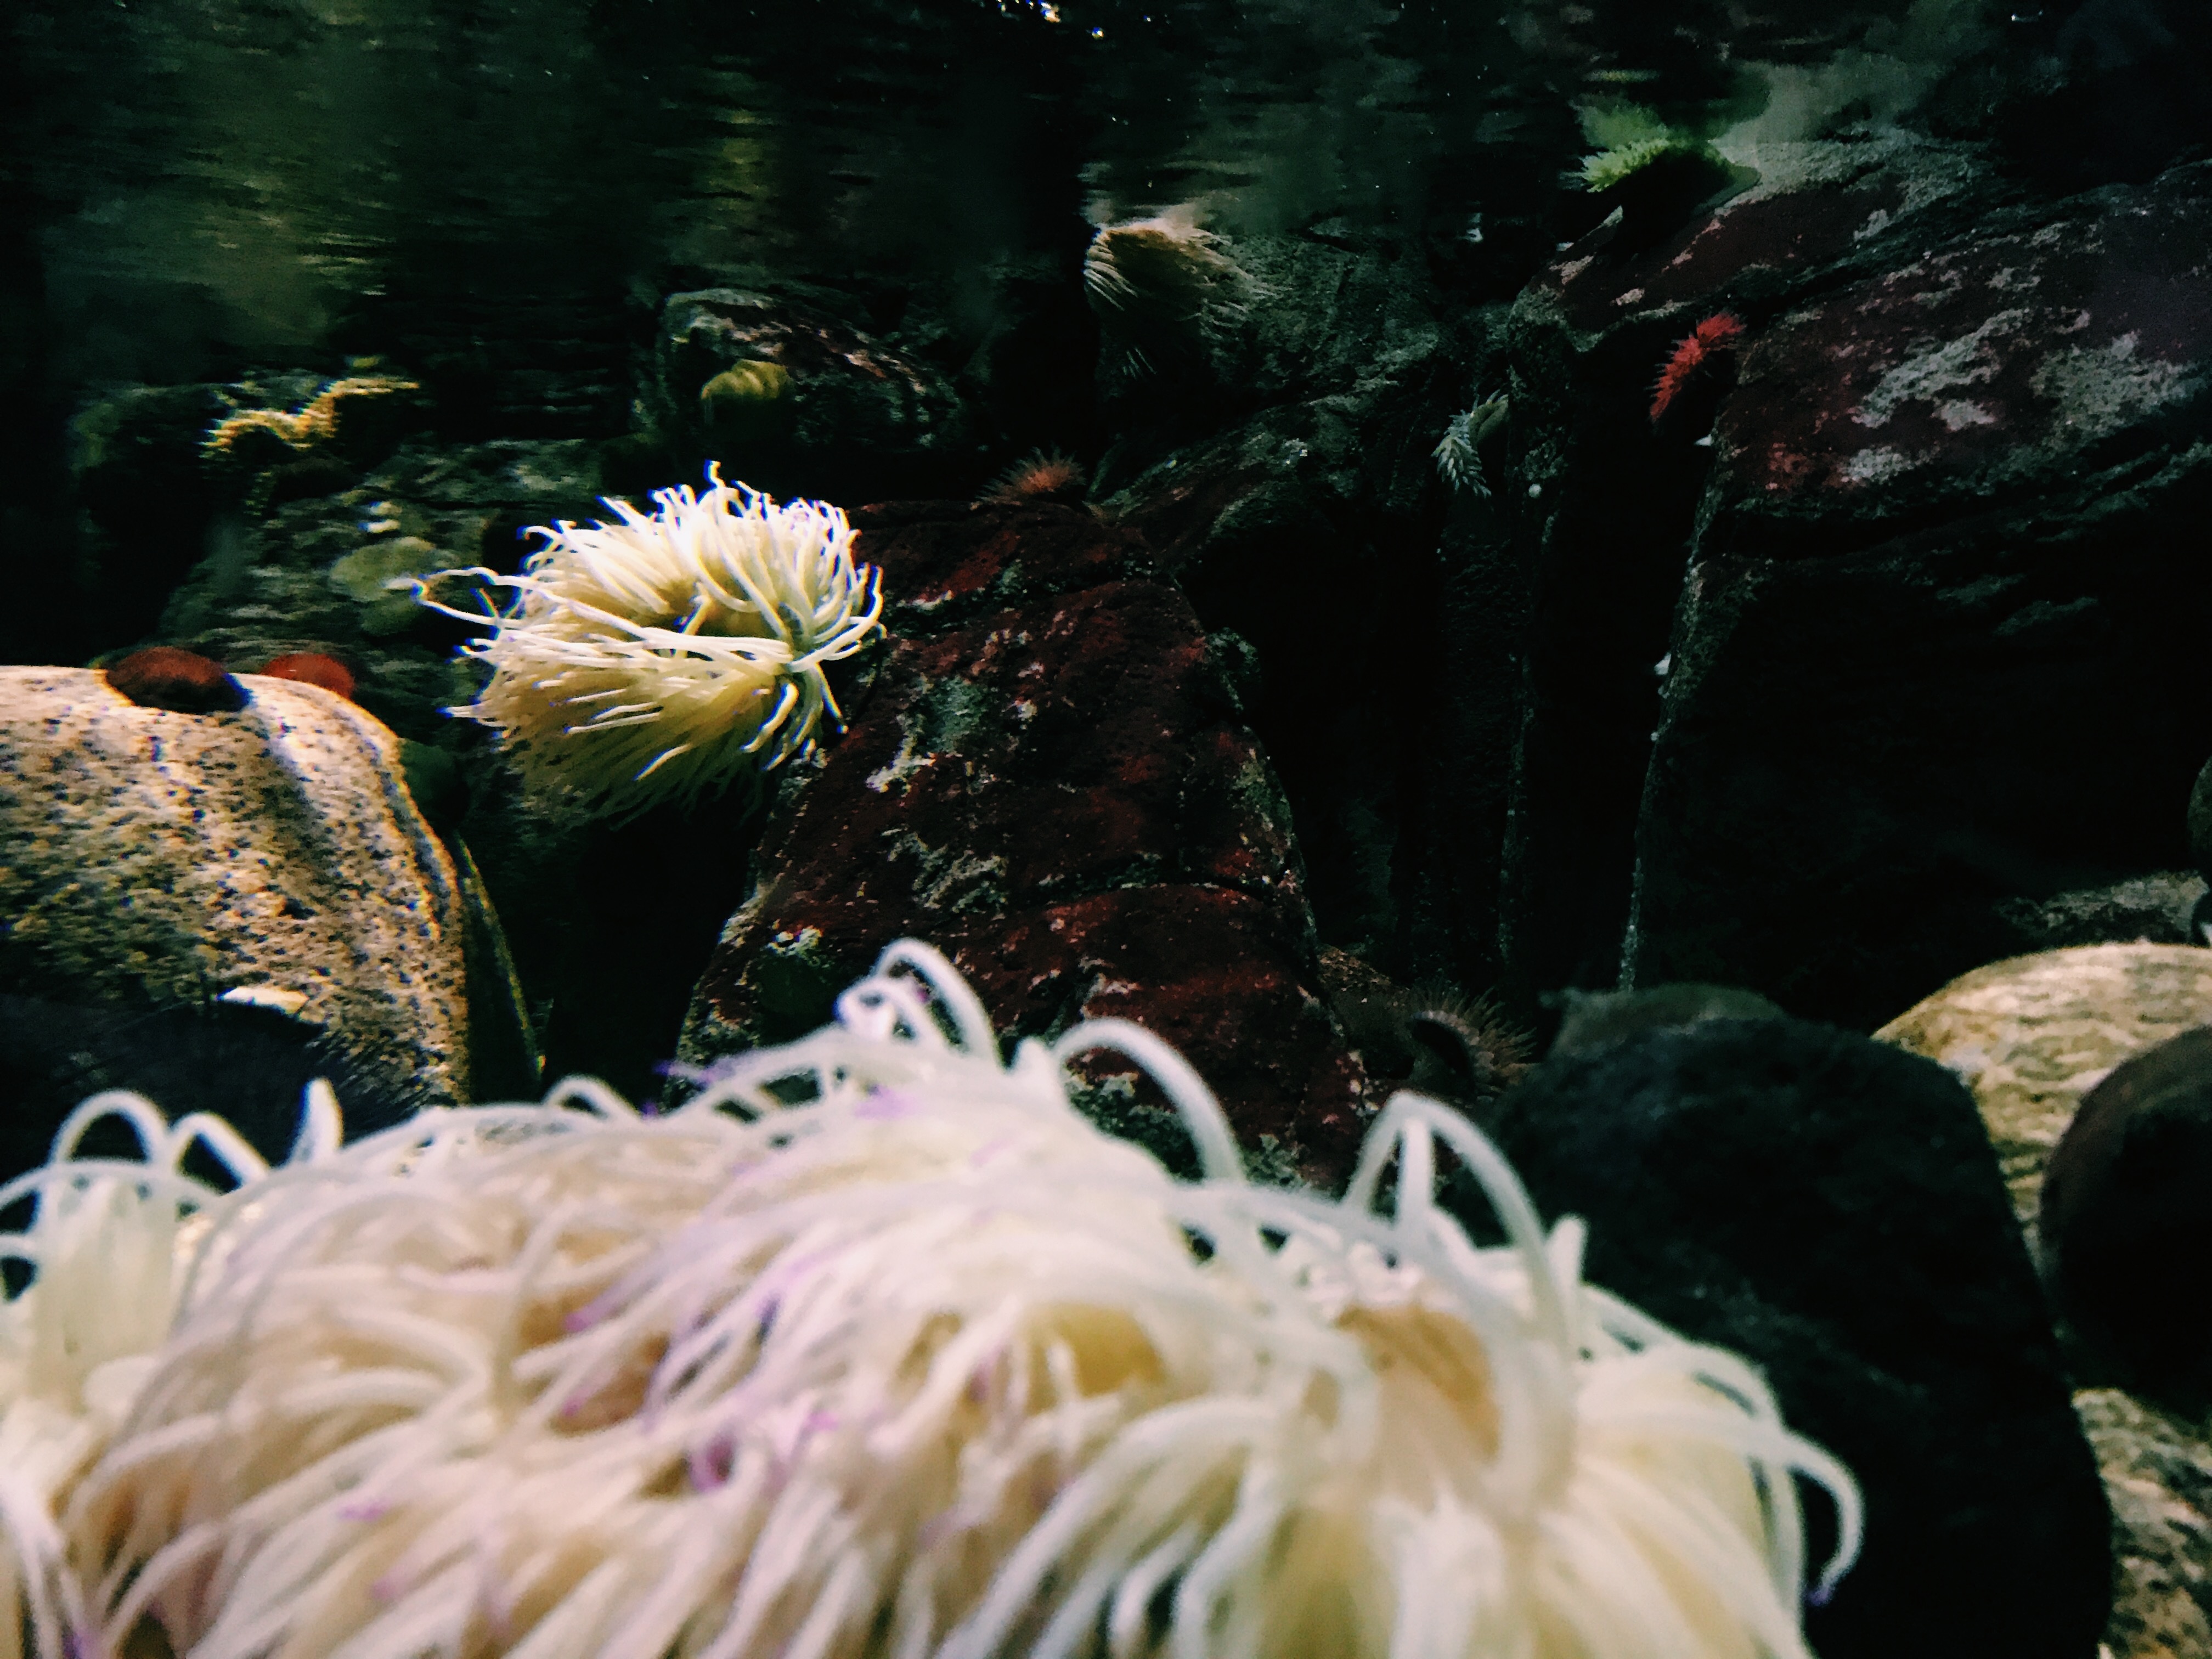
underwater, biology, fish, coral, coral reef, invertebrate, reef, aquarium, sea anemone, marine biology